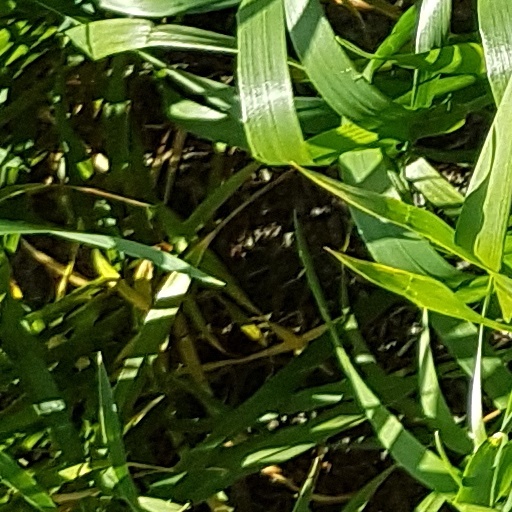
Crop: wheat